Fred West

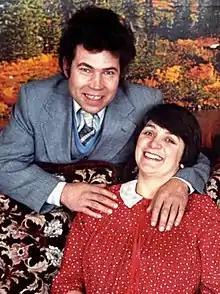
Fred and Rose West in the mid-1980s

Frederick Walter Stephen West (29 September 1941 – 1 January 1995) was an English serial killer, who committed at least twelve murders between 1967 and 1987 in Gloucestershire, England—the majority with his second wife, Rose West.